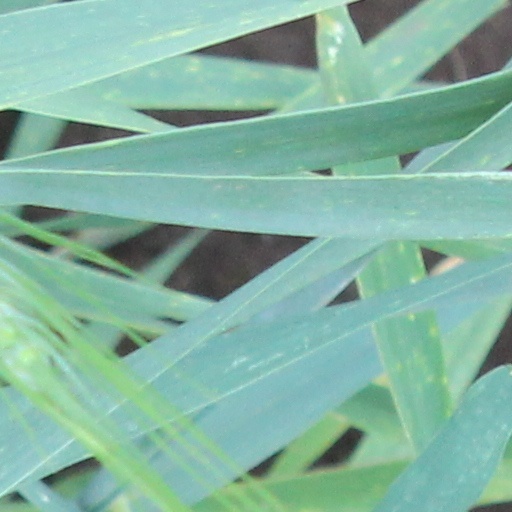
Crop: wheat